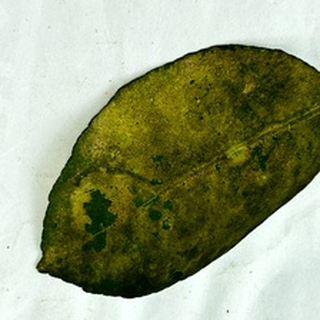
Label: lemon_sooty_mould